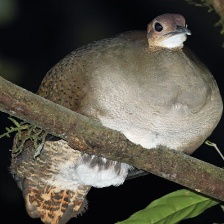
Species: GREAT TINAMOU
Scientific name: TINAMUS MAJOR